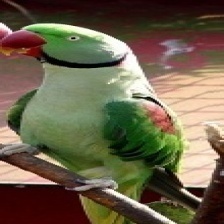
Species: ALEXANDRINE PARAKEET
Scientific name: PSITTACULA EUPATRIA